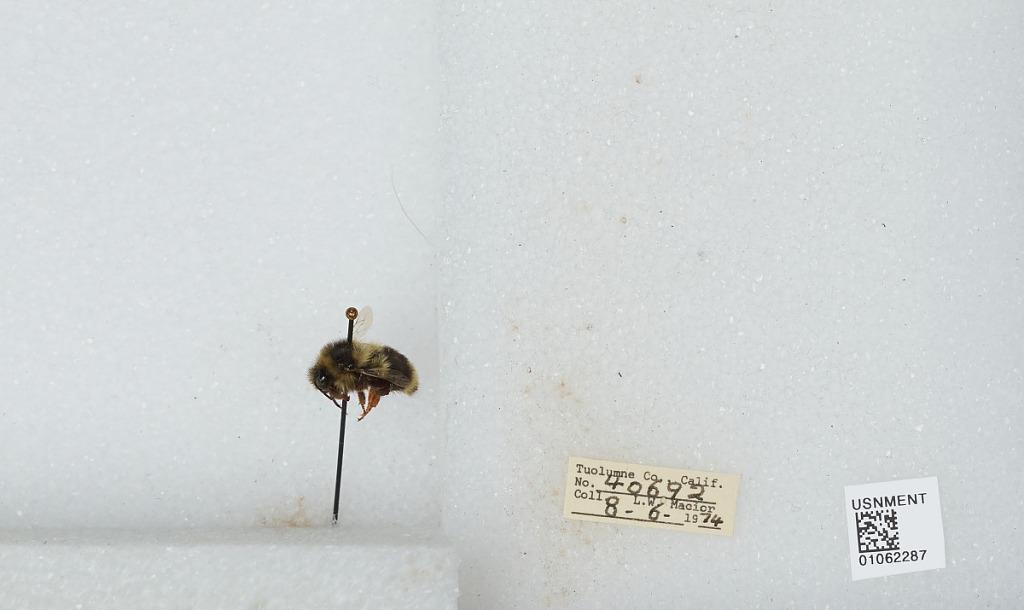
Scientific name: Bombus bifarius nearcticus
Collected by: L. Macior
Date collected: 1974-8-6
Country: United States
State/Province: California
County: Tuolumne
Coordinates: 38.02, -119.93